Electric machine

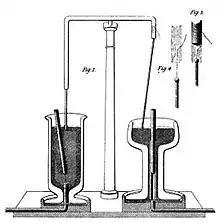
Faraday's electromagnetic experiment, demonstrating the conversion of electrical energy into motion

The basis for electric machines date back to the early 19th century, and the research and experiments of Michael Faraday in the relationship of electricity and magnetism. One of the first demonstrations of an electric machine was in 1821, with a free-hanging wire dipped into a pool of mercury, on which a permanent magnet (PM) was placed. When a current was passed through the wire, the wire rotated around the magnet, showing that the current gave rise to a close circular magnetic field around the wire. While primitive compared to modern electric machines, this experiment showed the ability to convert electric energy to motion.